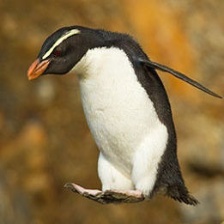
Species: FIORDLAND PENGUIN
Scientific name: EUDYPTES PACHYRHYNCHUS
ImageNet parent category: king_penguin